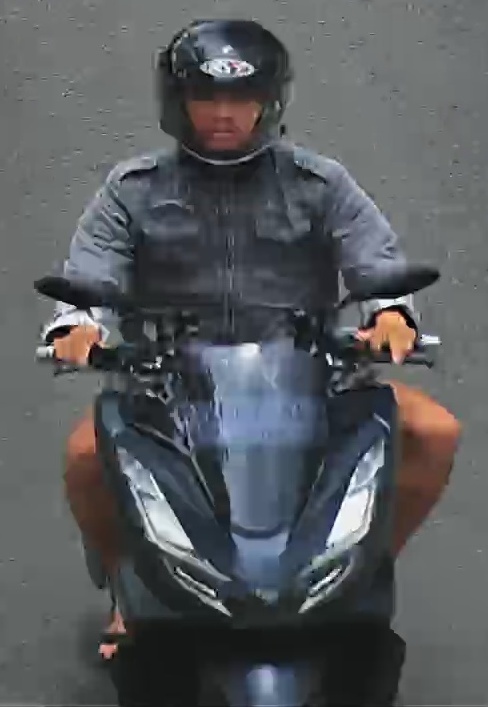
person-with-helmet: 1
person-without-helmet: 0